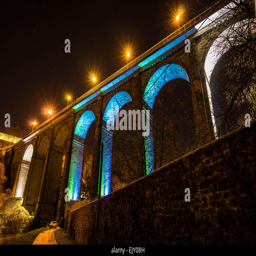
this is a bridge with trains running over it , captured at night with its bright lighting